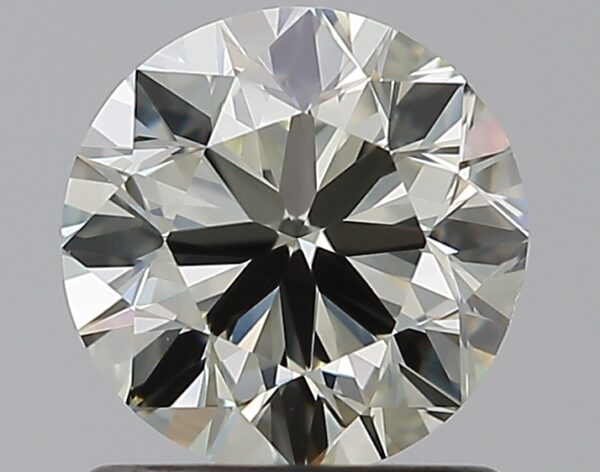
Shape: round
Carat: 1
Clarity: VS1
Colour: M
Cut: VG
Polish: EX
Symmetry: VG
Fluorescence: N
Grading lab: GIA
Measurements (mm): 6.18 x 6.26 x 3.96